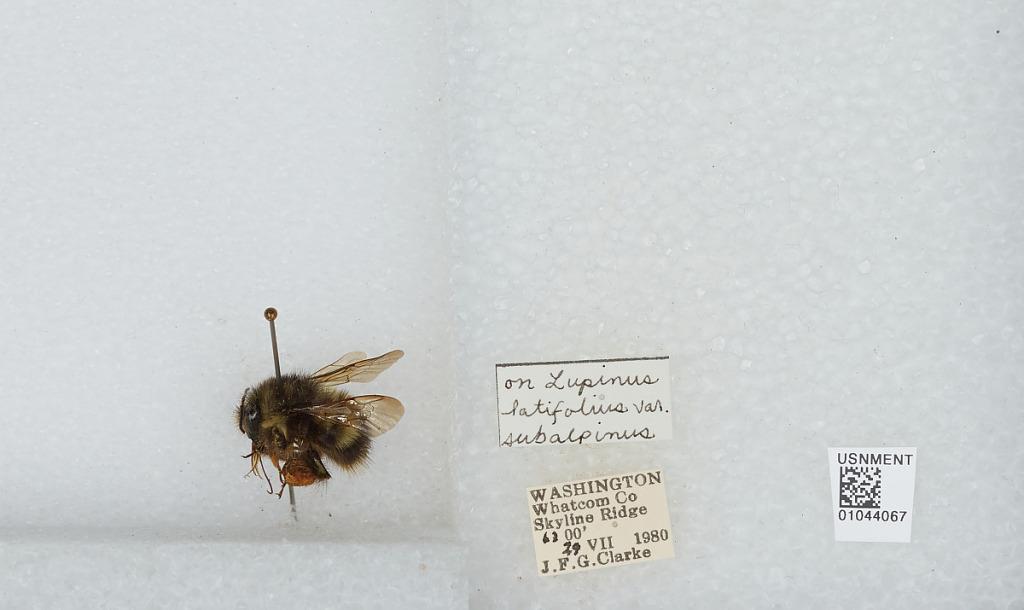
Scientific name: Bombus sp.
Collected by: J. Clarke
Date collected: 1980-7-29
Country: United States
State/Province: Washington
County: Whatcom
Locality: Skyline Ridge
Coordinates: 48.8592, -121.843